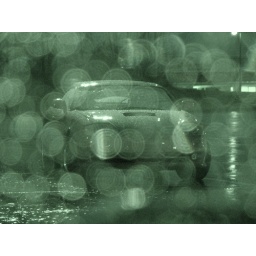
Picture of a car from inside my truck in the rain